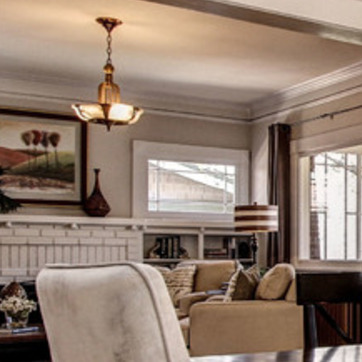
Material: glass